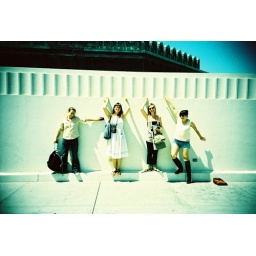
girls against a wall